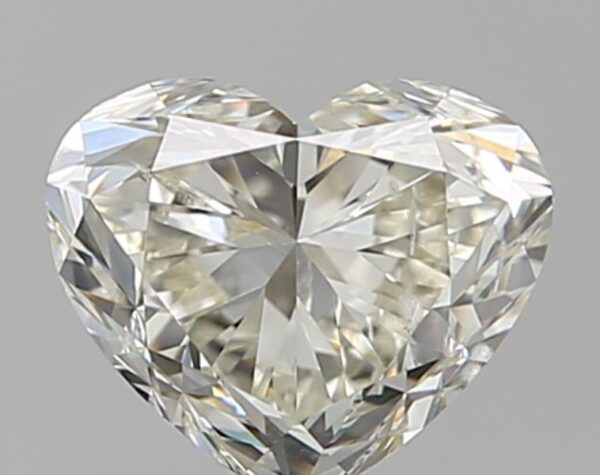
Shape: heart
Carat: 1
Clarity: SI2
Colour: L
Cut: EX
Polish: EX
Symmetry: VG
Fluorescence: N
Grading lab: GIA
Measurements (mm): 5.73 x 6.81 x 4.13